Puyrolland

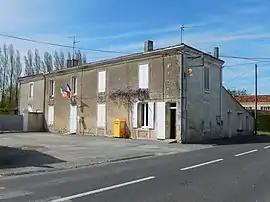
The town hall in Puyrolland

Puyrolland is a commune in the Charente-Maritime department in the Nouvelle-Aquitaine region in southwestern France.